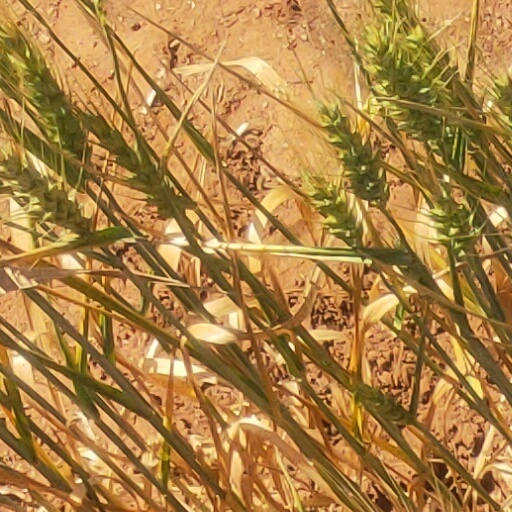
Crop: wheat